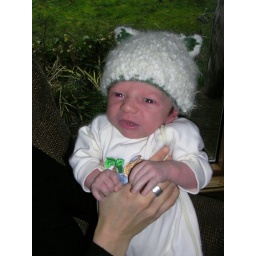
Alex in cat hat